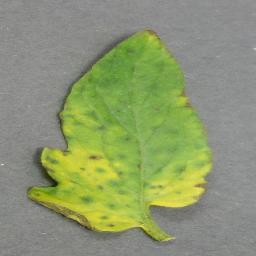
Label: Tomato___Tomato_Yellow_Leaf_Curl_Virus